Badami Fort

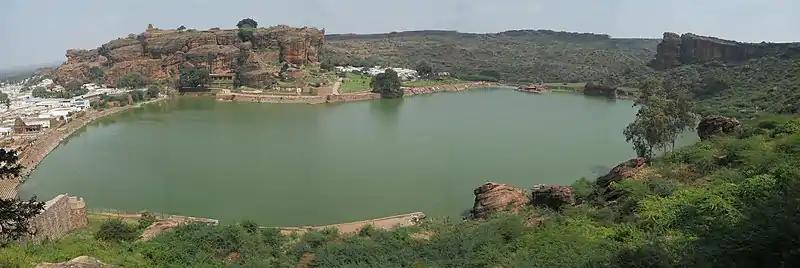
Agastya lake

The northern fort is the dominant citadel. It is built on several massive rock outcrops divided by narrow chasms. From a distance it resembles a continuous stone wall, but on inspection one sees vast sandstone blocks joined by mortar. Bastions of various size are placed at irregular intervals along these cliffs and walls. These circular ramparts are equipped with observation posts. A straight path of stone steps climbs from the lower town to the fort gate, threaded between the chasms. The entranceway is narrow and heavily defended. A cannon is positioned on one of the ramparts, and the fort also contains a few deteriorated pillared structures along with several pavilions at the top. Additionally, there are two dome-shaped stone structures with an entrance opening, as well as storage rooms for arms and ammunition. The absence of houses or palaces suggests that the fort likely served solely as the city’s first line of defense.